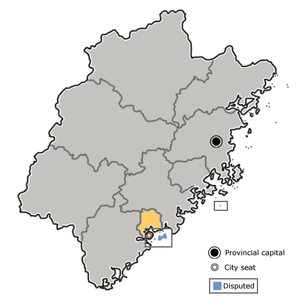
Xiamen / Administration
Xiamens beliggenhed i Fuzhou
Xiamen er en subprovinsiel by i Fujian-provinsen i Kina.